Moth trap

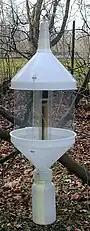
A more complex moth trap

Entomologists primarily use light-based moth traps, which exploit the phototactic behavior of moths, attracting them to a light source. Moths navigate by using natural light sources such as the moon and stars, and artificial light sources can confuse and draw them in. The moths are then captured in a container, allowing researchers to identify and record the species present without causing harm. Various trapping methods and designs are employed, including mercury vapor light traps, actinic light traps, and LED light traps, to cater to different research objectives, environmental conditions, and target moth species. These traps often feature modifications to minimize bycatch and ensure minimal disturbance to non-target organisms, demonstrating a responsible and ethical approach to scientific research.